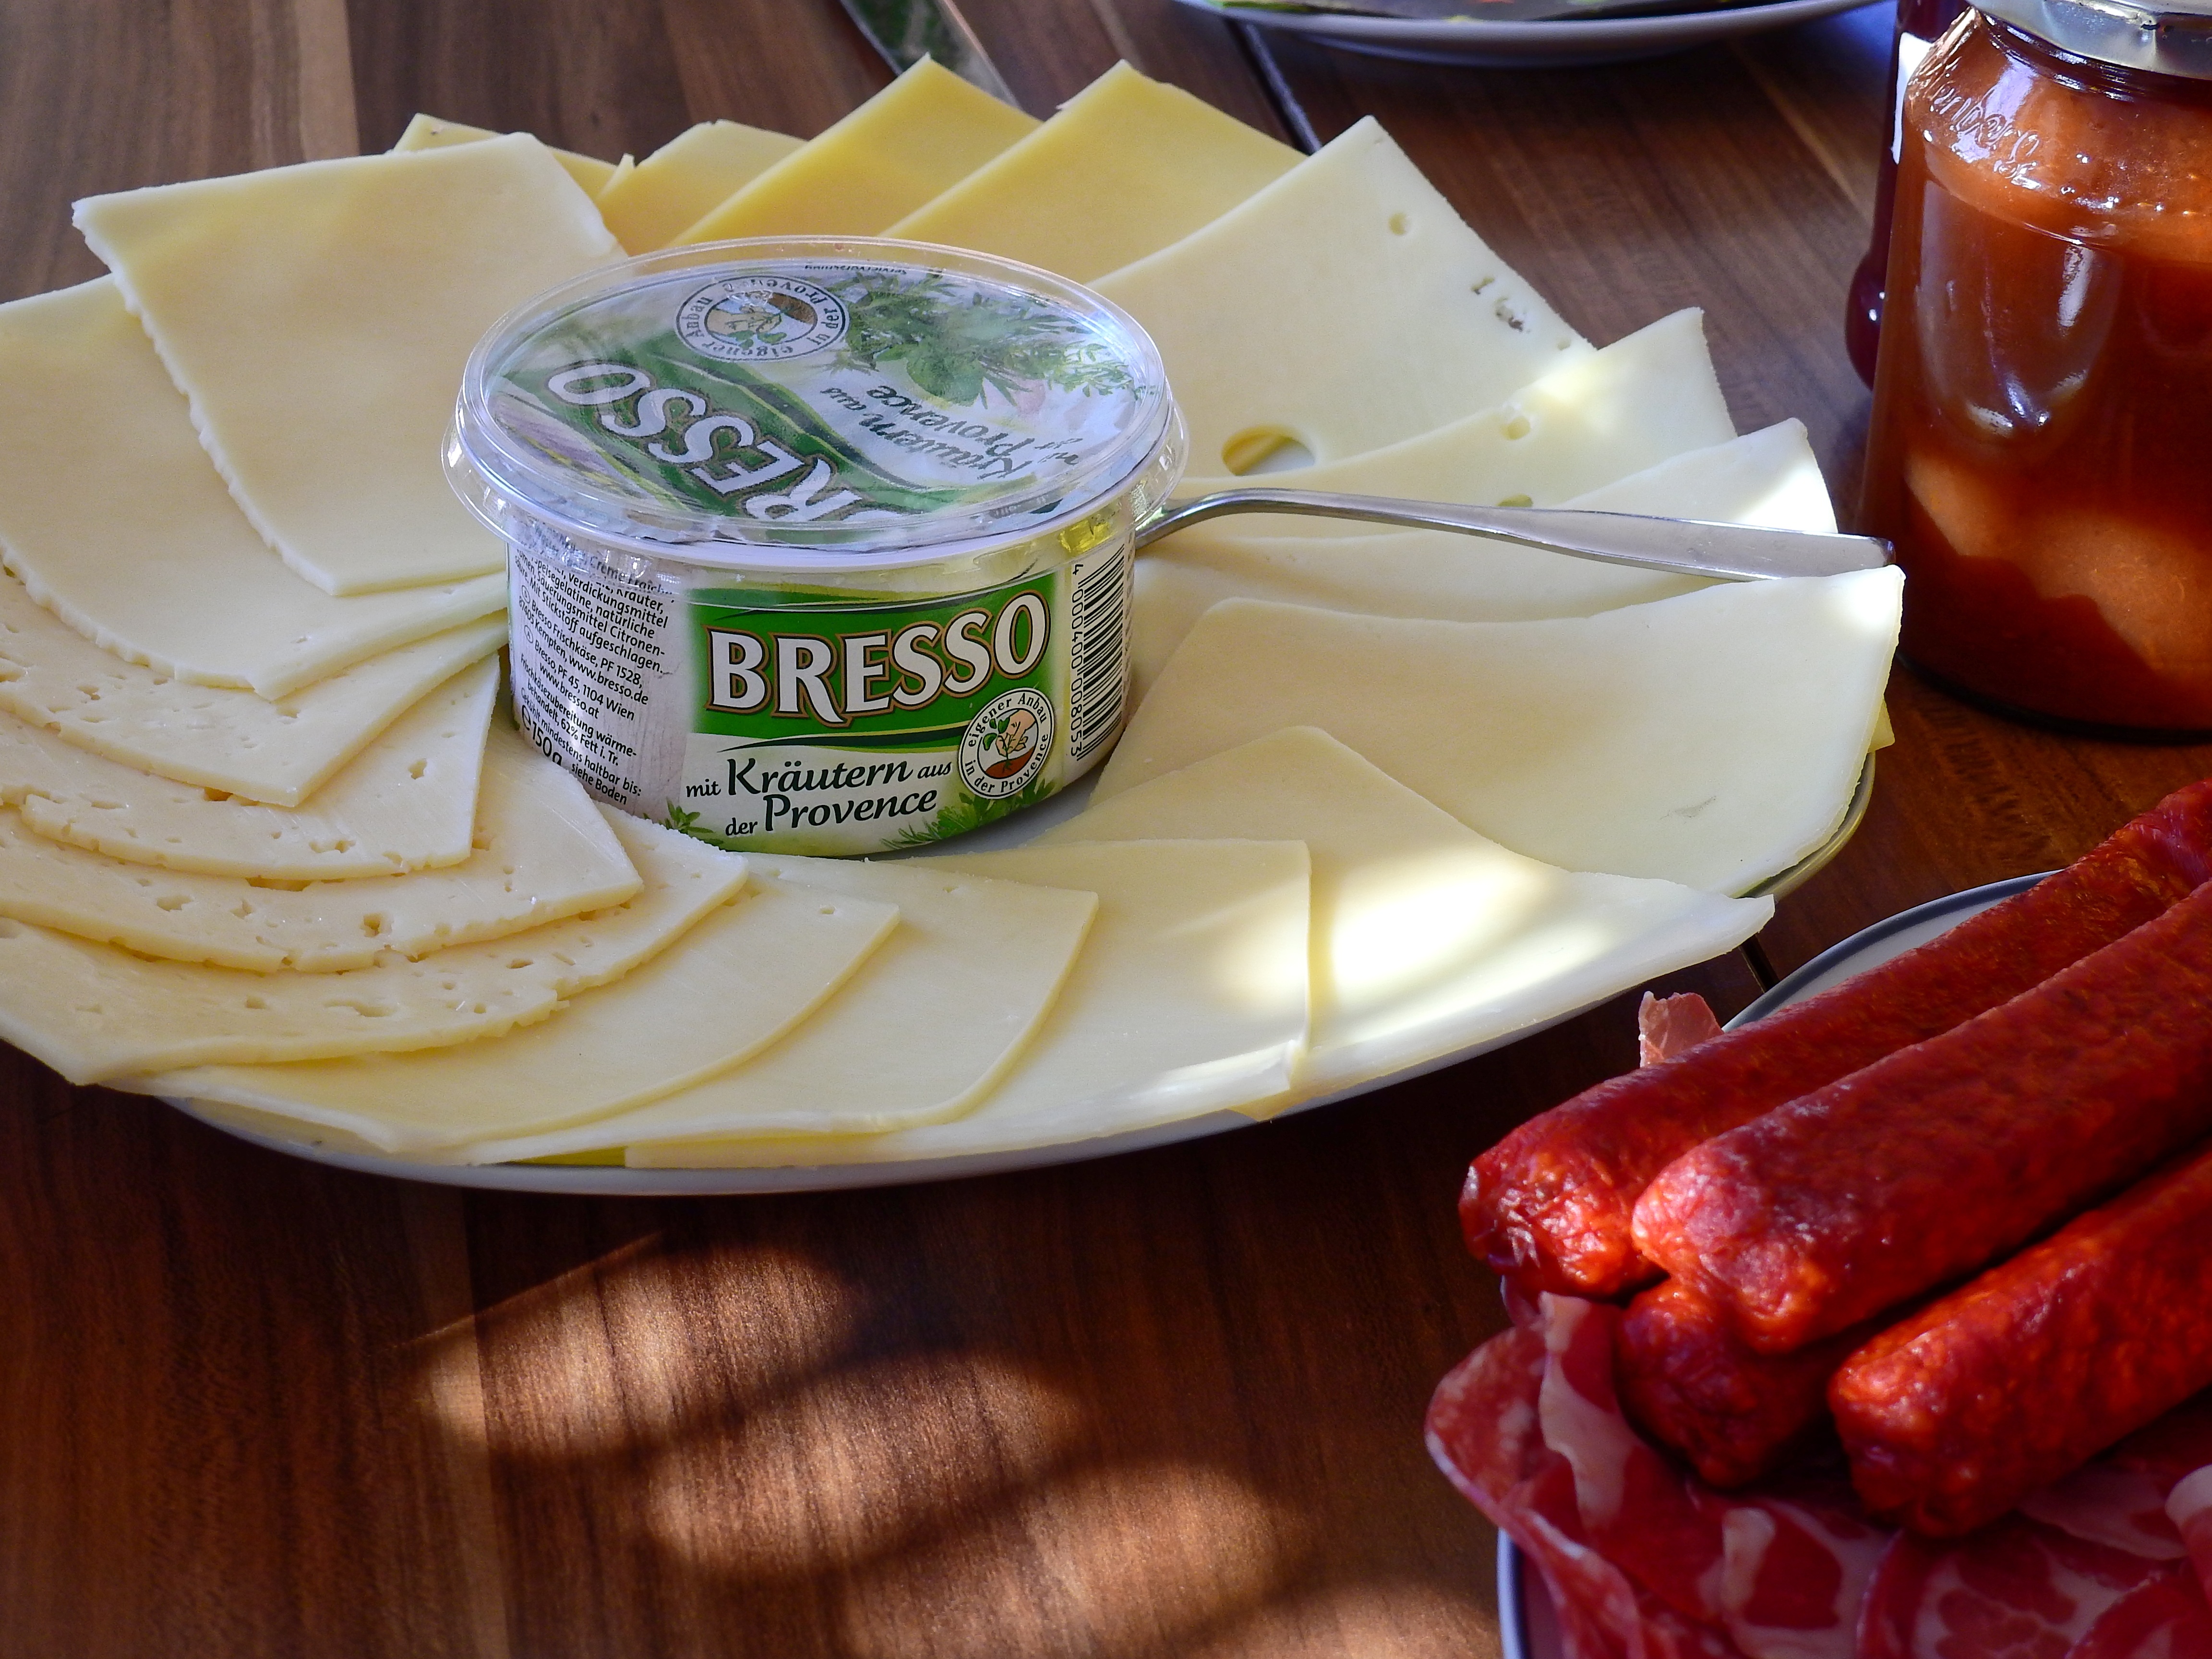
dish, meal, food, produce, vegetable, breakfast, snack, eat, meat, cheese, sausage, nutrition, dinner, dine, ham, flavor, milk product, abendbrot